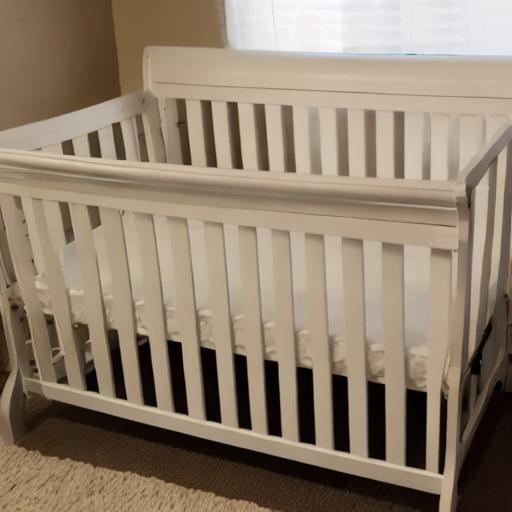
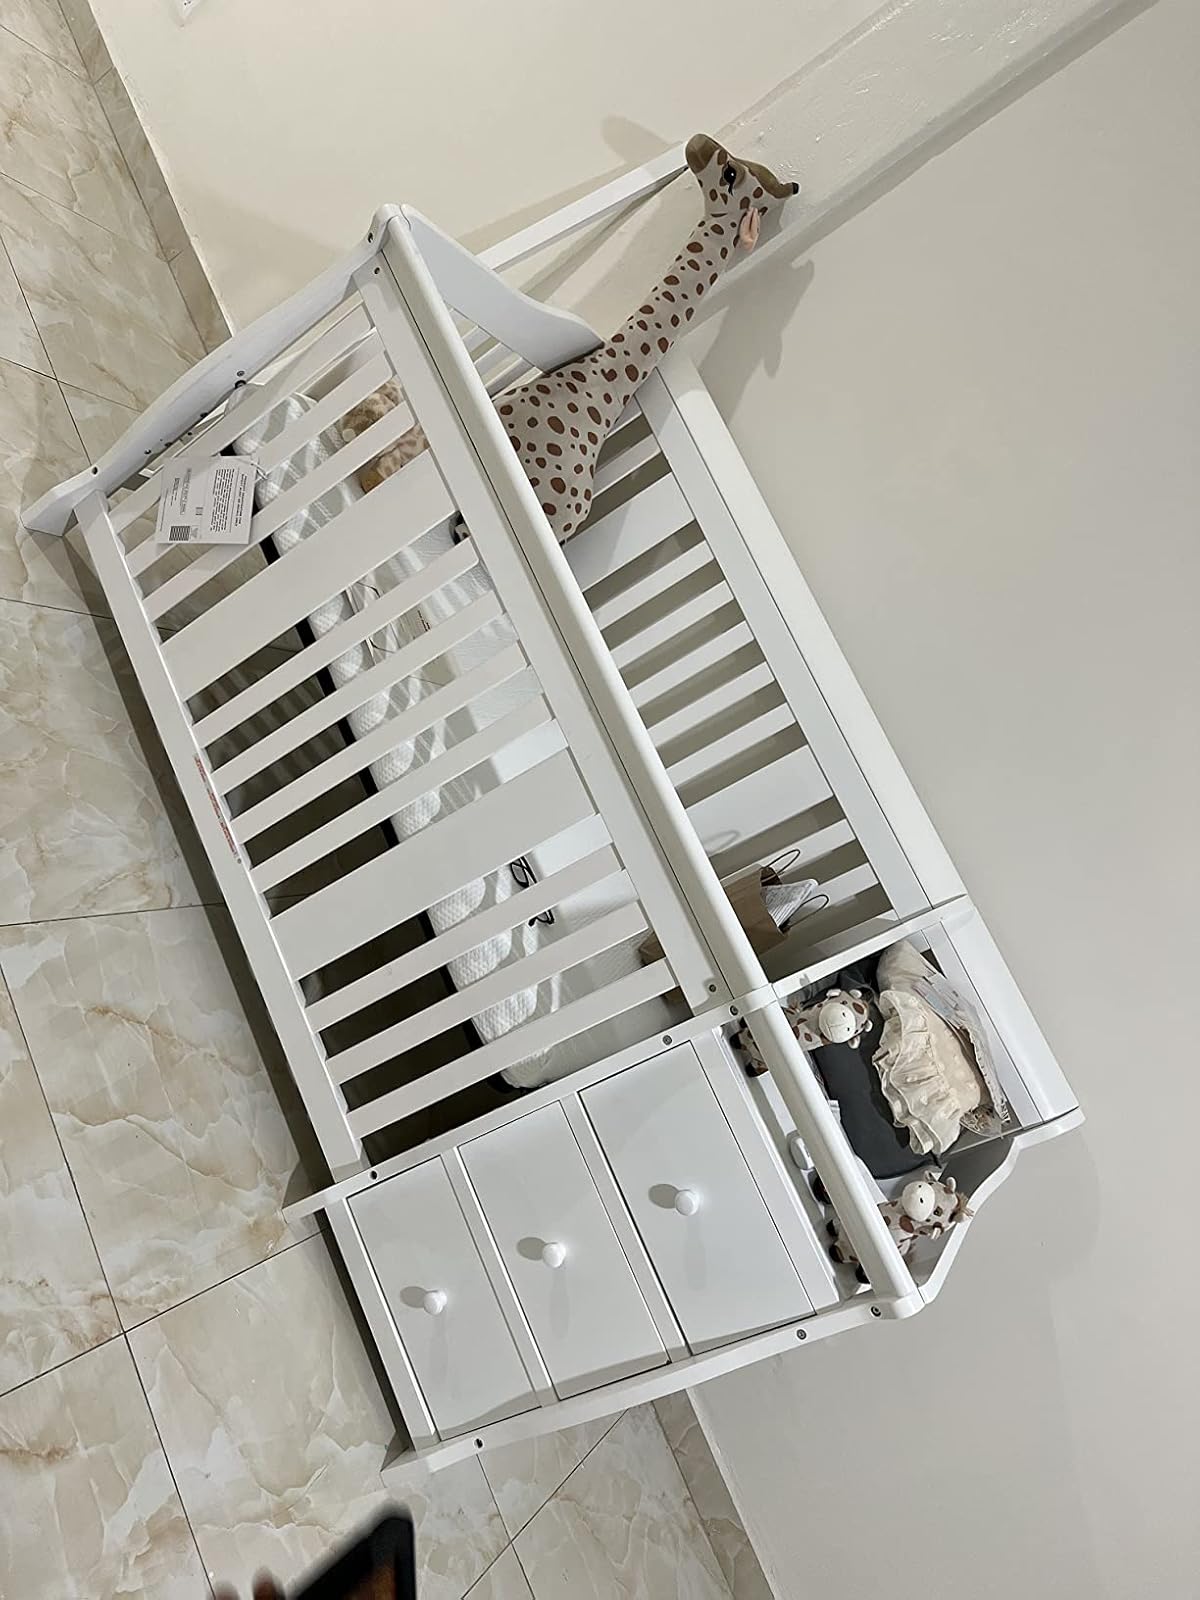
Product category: products_crib
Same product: no